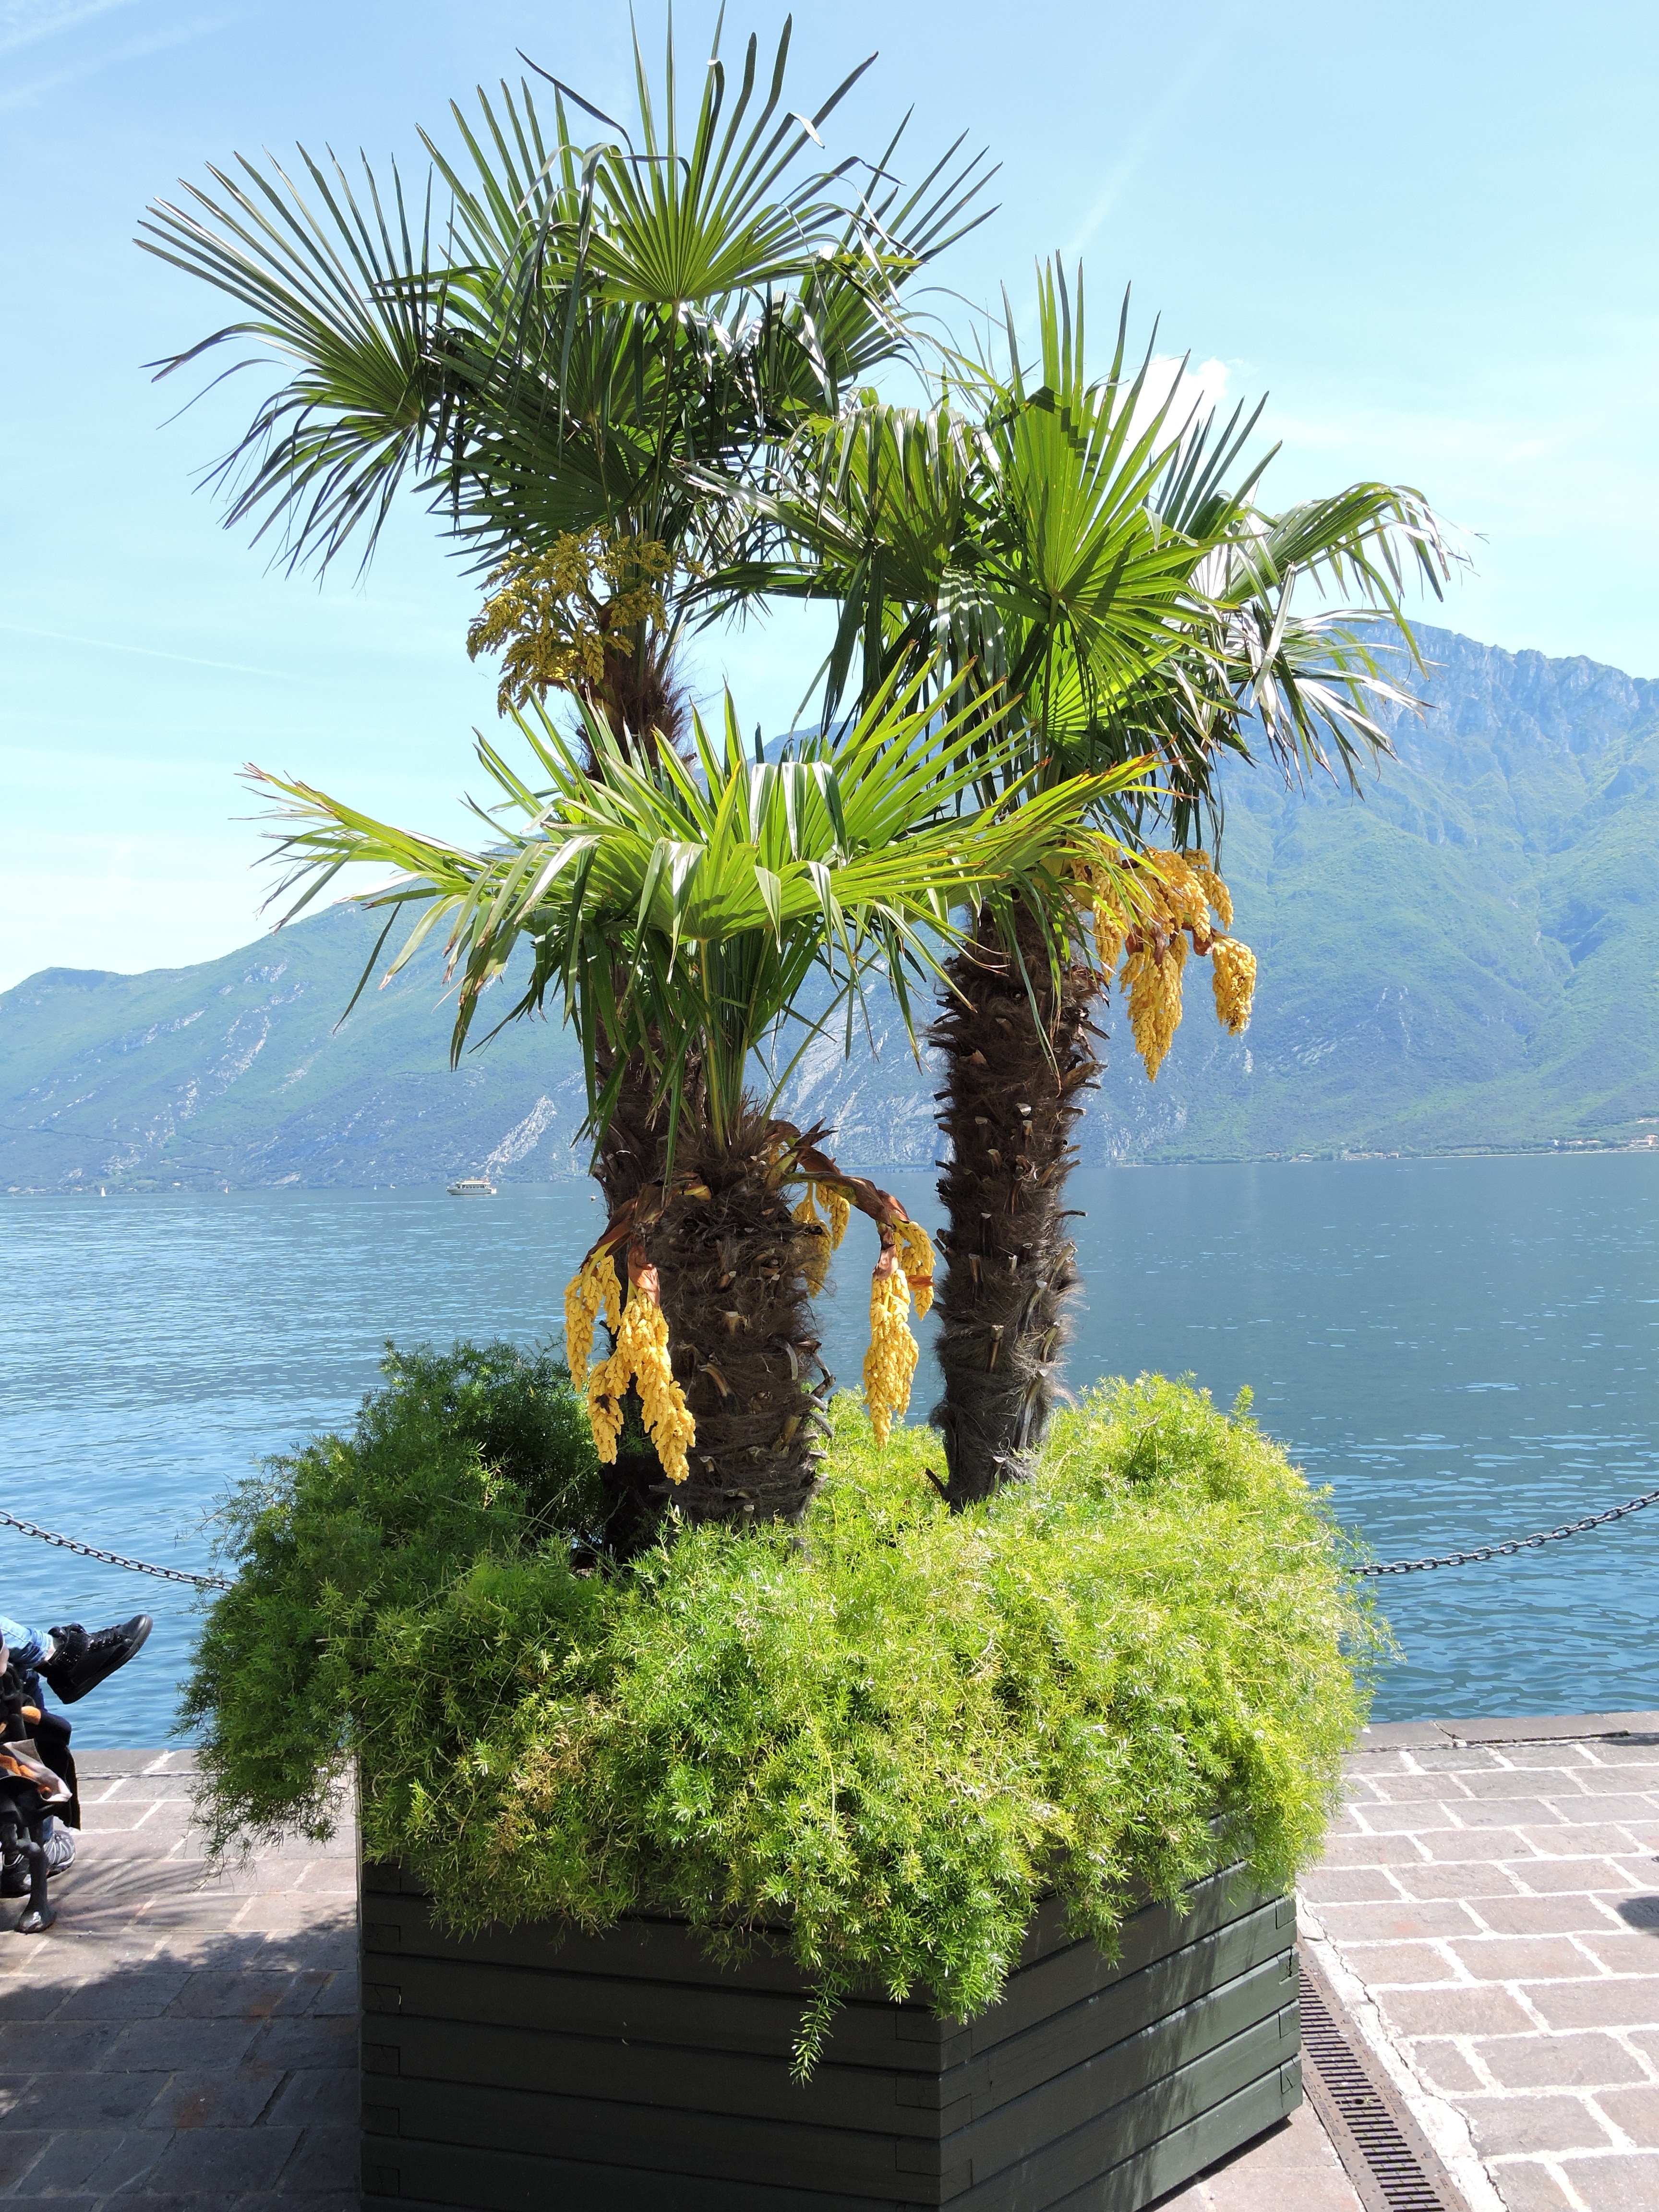
tree, mountain, plant, flower, lake, botany, flora, houseplant, bonsai, ecosystem, palma, flowering plant, date palm, woody plant, land plant, arecales, palm family, borassus flabellifer